Kenneth and Sarah Ramsey

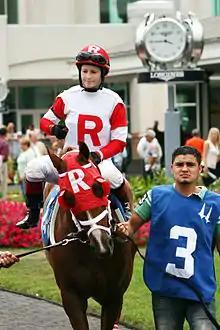
Rosie Napravnik on the Ramseys' Dehere On Tour, 2013

Ken's original interest in horse racing began when an aunt took him to Churchill Downs when he was 6 years old. As an adult, he began buying race horses from the claiming race ranks, but his first claimer never raced. As Ramsey explained, "The first horse I ever owned was Red Redeemer and it was about 1968 or '69—I've been around a long time. I claimed the horse for $1,500 at a now-defunct half-mile bull ring called Miles Park in west Louisville... [the horse] was totally blind in one eye so we ended up claiming a horse that had one eye and no testicles."